Krasiczyn Castle

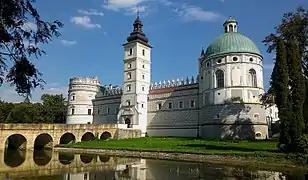
Front view of the castle and bridge

The construction of the castle started in 1580, initiated by a local nobleman Stanislaw Siecienski of Siecin, who came to the area from Mazovia. Works lasted for 53 years, and the castle was not completed until 1633, by Marcin Krasicki, son of Stanisław and Voivode of Podolia, who in the meantime had changed his name. Originally, the castle was a fortified stronghold, protecting southern border of the Polish–Lithuanian Commonwealth. However, Marcin Krasicki, who was regarded as one of the most important promoter of arts in the country, turned the fortress into a sophisticated residence ("palazzo in fortezza"), under supervision of Italian architect, Galleazzo Appiani. Also, he dubbed the complex Krasiczyn, after his last name. Later, a village of Krasiczyn grew near the castle, also bearing the same name. The Krasiczyn castle was built on the site of an older, wooden complex, called Sliwnica, which had probably been built in the 14th century.